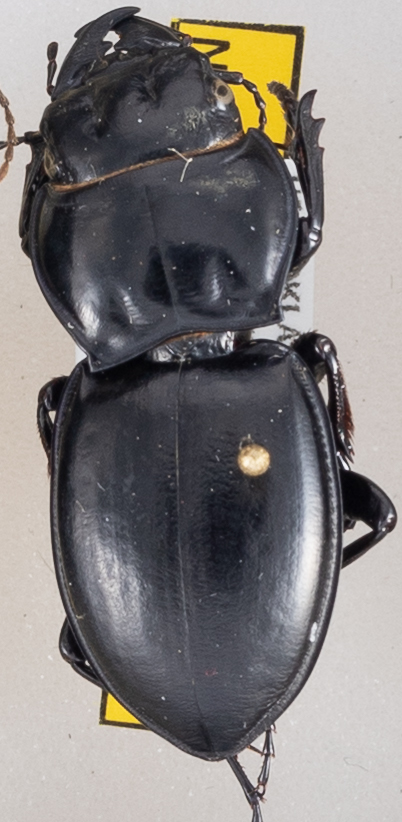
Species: Pasimachus californicus
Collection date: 2019-05-29
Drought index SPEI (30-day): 2.09
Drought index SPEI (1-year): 2.09
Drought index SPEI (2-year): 1.13